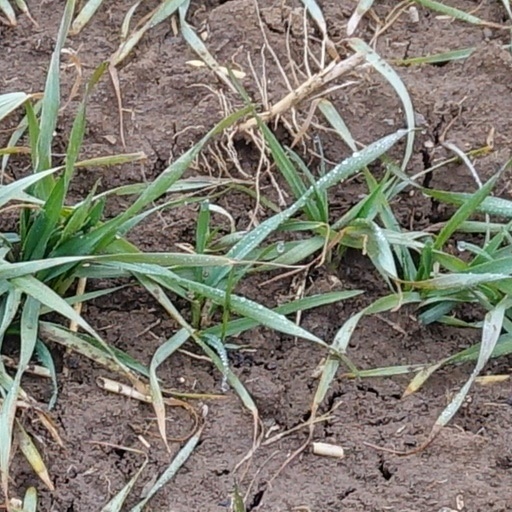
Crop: wheat